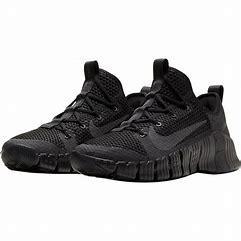
Brand: Nike
Model: Free Metcon 3